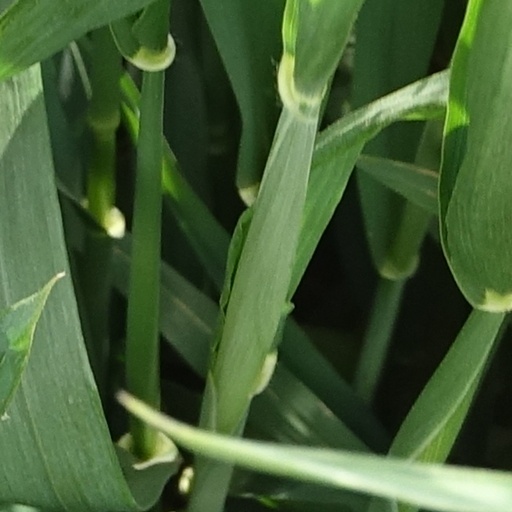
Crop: wheat